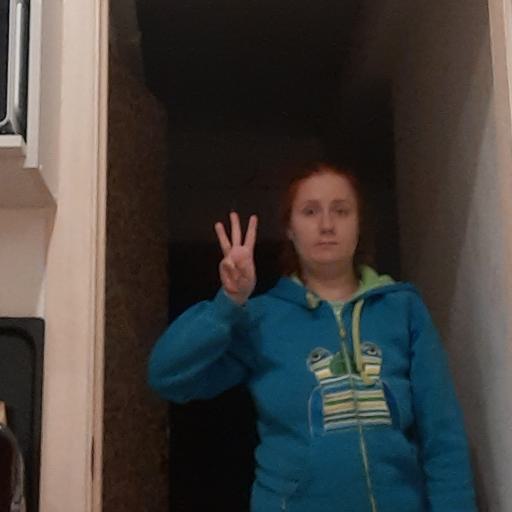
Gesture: three